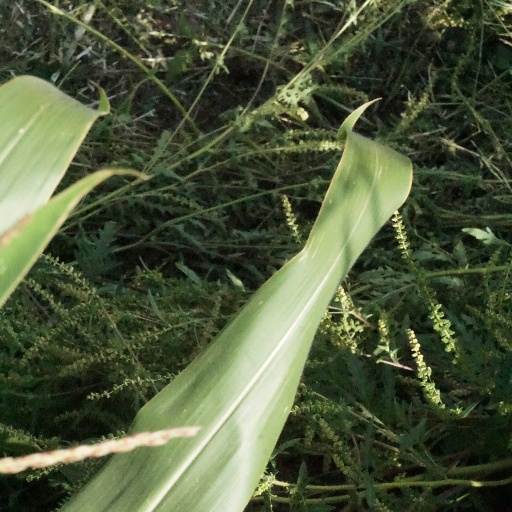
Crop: maize; corn